Jakob Christoph Rudolf Eckermann

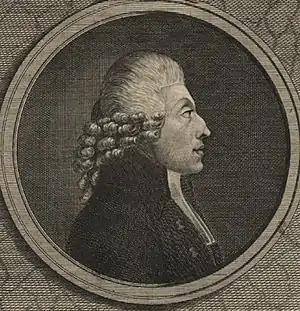

Jakob Christoph Rudolf Eckermann (6 September 1754, Wedendorf – 6 May 1837, Kiel) was a German academic theologian and author who served for 55 years at Kiel University.